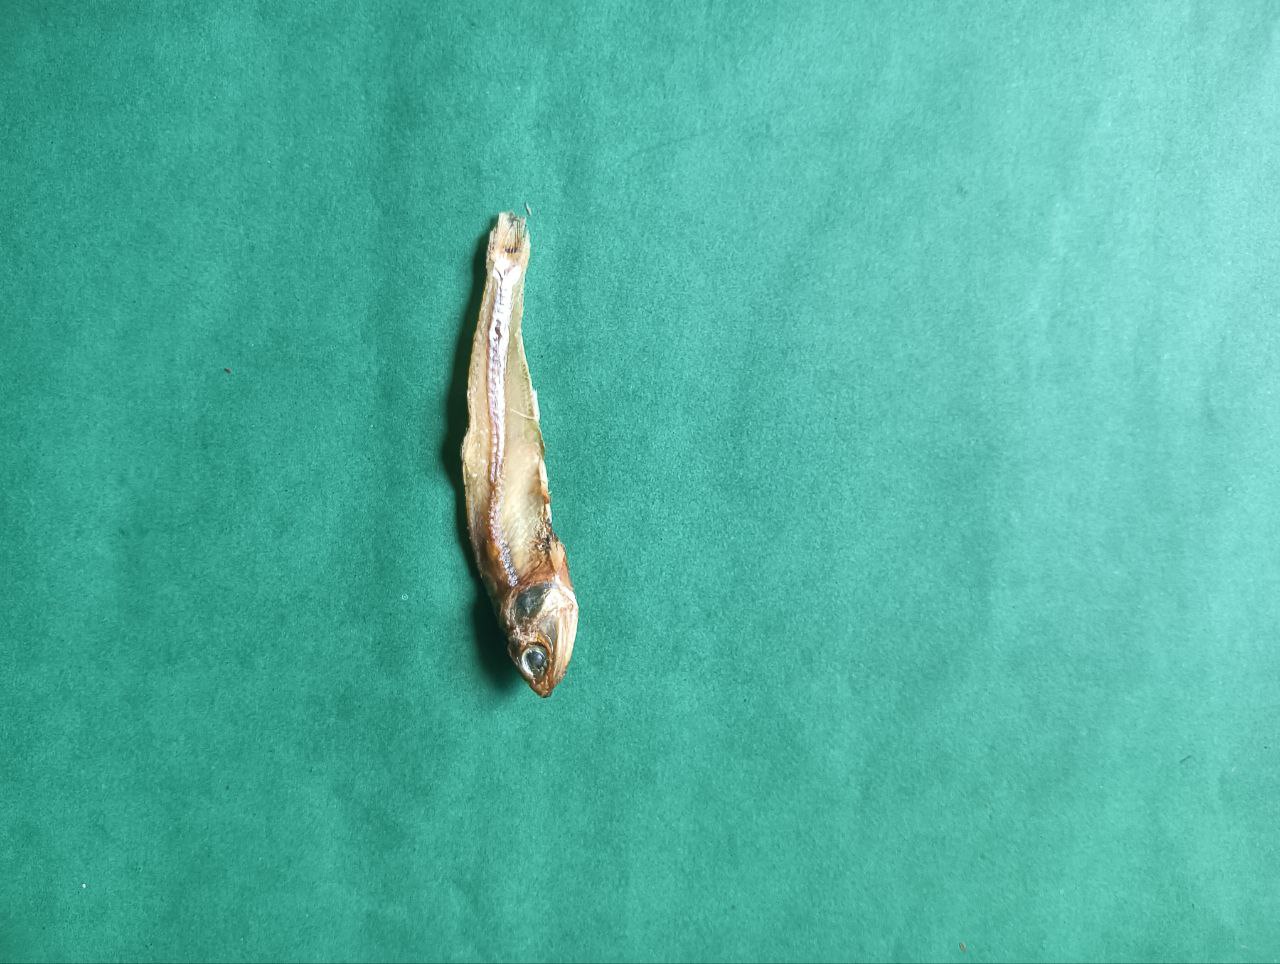
Species: narkeli